Sylvester Dresser House

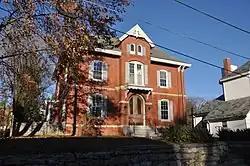

The Sylvester Dresser House is a historic house at 29 Summer Street in Southbridge, Massachusetts. Built sometime between 1865 and 1870, it is a distinctive local example of Italianate architecture with some Gothic features. It was listed on the National Register of Historic Places in 1989.